Royal New Zealand Air Force

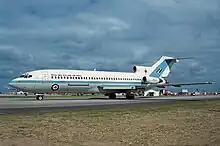
RNZAF Boeing 727 in 2001.

The 50th anniversary of the RNZAF was celebrated with a gold painted Skyhawk and large scale formations with Skyhawks and Strikemasters. An airshow at RNZAF Ohakea was held, with visiting aircraft from the Royal Air Force and Royal Australian Air Force.